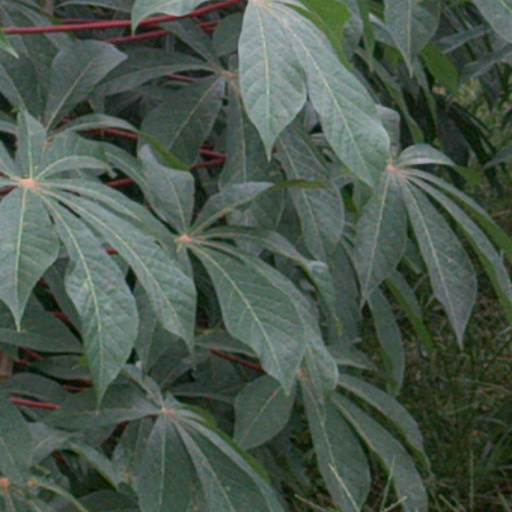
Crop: cassava